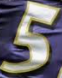
Number: 5